Ciudad Nicolás Romero

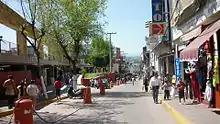
View of Ciudad Nicolás Romero.

Ciudad Nicolás Romero is the largest city and municipal seat of the municipality of Nicolás Romero in the State of Mexico, Mexico. It is located 58 km from the city of Toluca, the state capital and lies in the north-central part of the state, just northwest of the Federal District (Mexico City). The seat/municipality's current name is to honor Nicolás Romero, who fought for Benito Juárez during the Reform War and the French intervention in Mexico. He was executed there by the French. The town adopted this name in 1898. The area was settled by the Otomi and named Azcapotzaltongo ("among the ant hills" in Náhuatl) by the Aztecs after conquering it. During colonial times, it was known as San Pedro Azcapotzaltongo. It was then called Monte Bajo from 1821 to 1898, when the current name was adopted. Both the municipality and city are commonly referred to as Nicolás Romero.